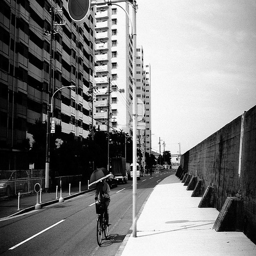
A person riding a bike down a street holding an umbrella.
A bicyclist holding an umbrella riding down an urban street.
A person is riding a bicycle with a basket and umbrella through a city street.
A man riding a bike and carrying a umbrella.
A cyclist with an umbrella cycling down the street.